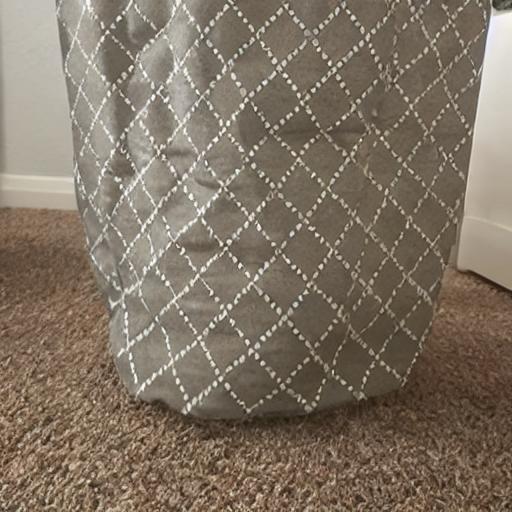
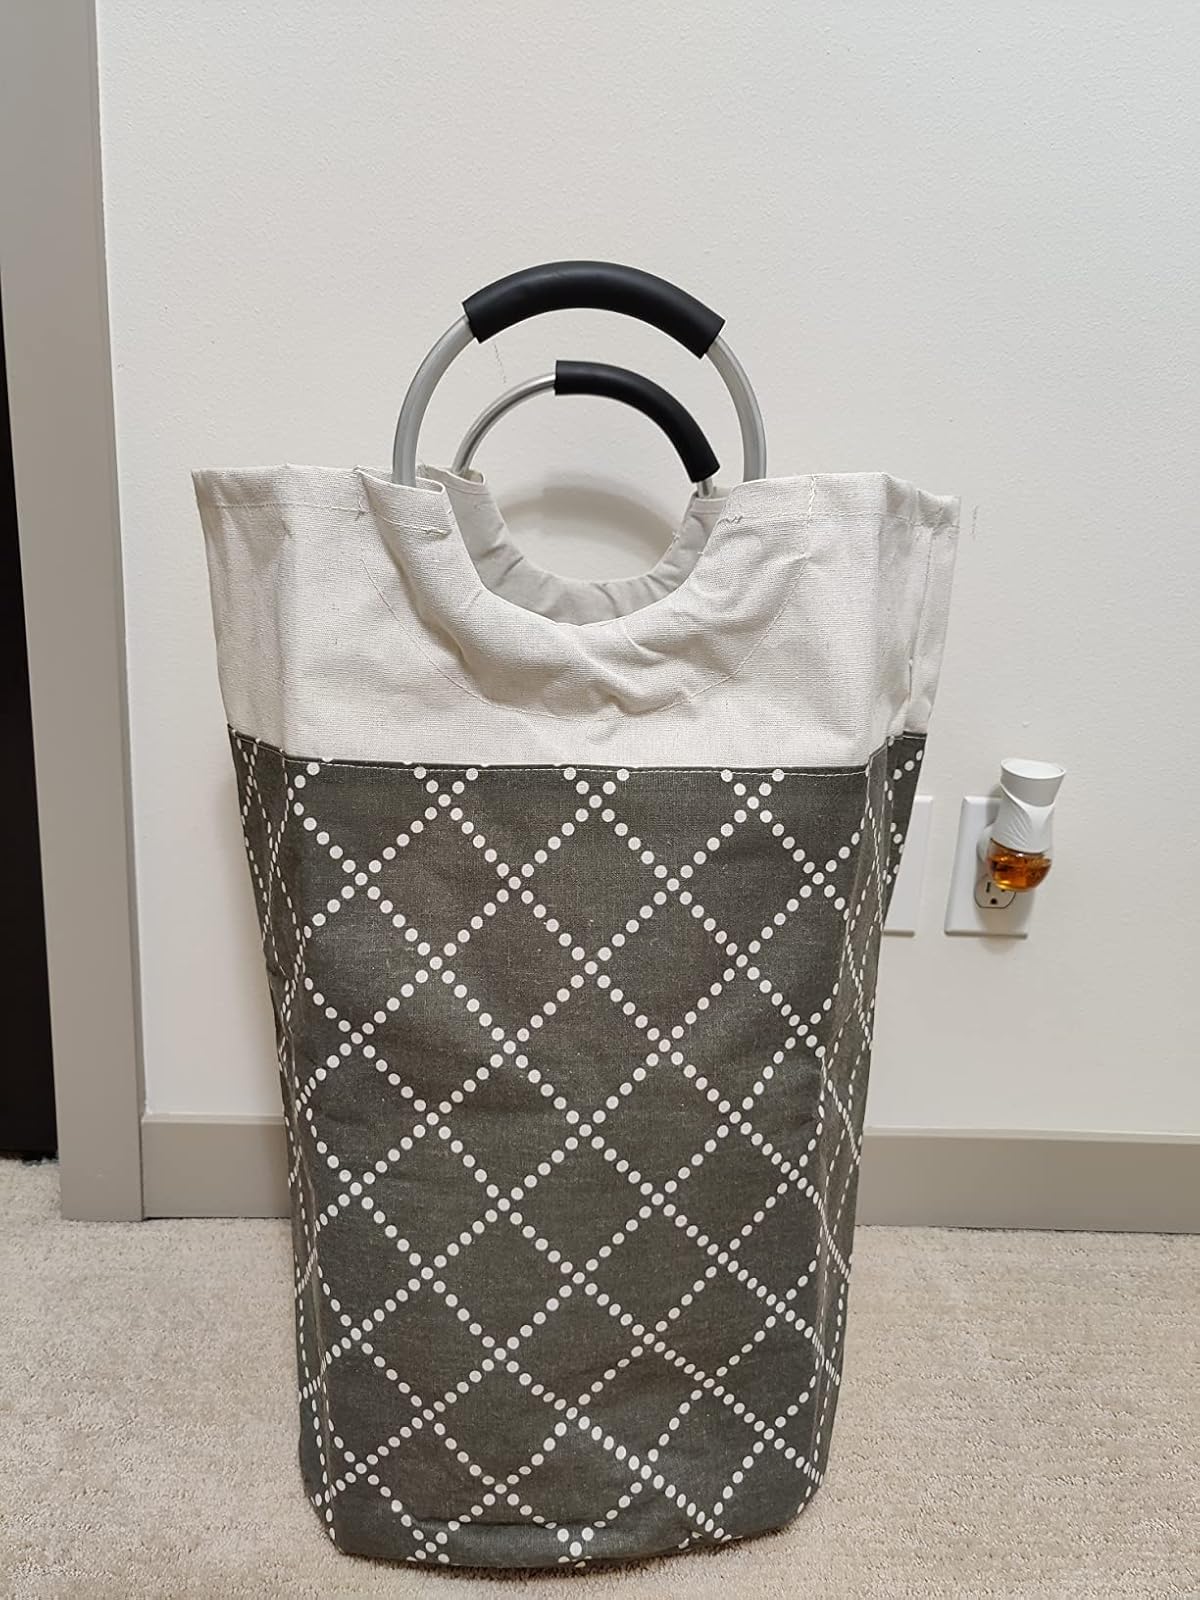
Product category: items_hamper
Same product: no